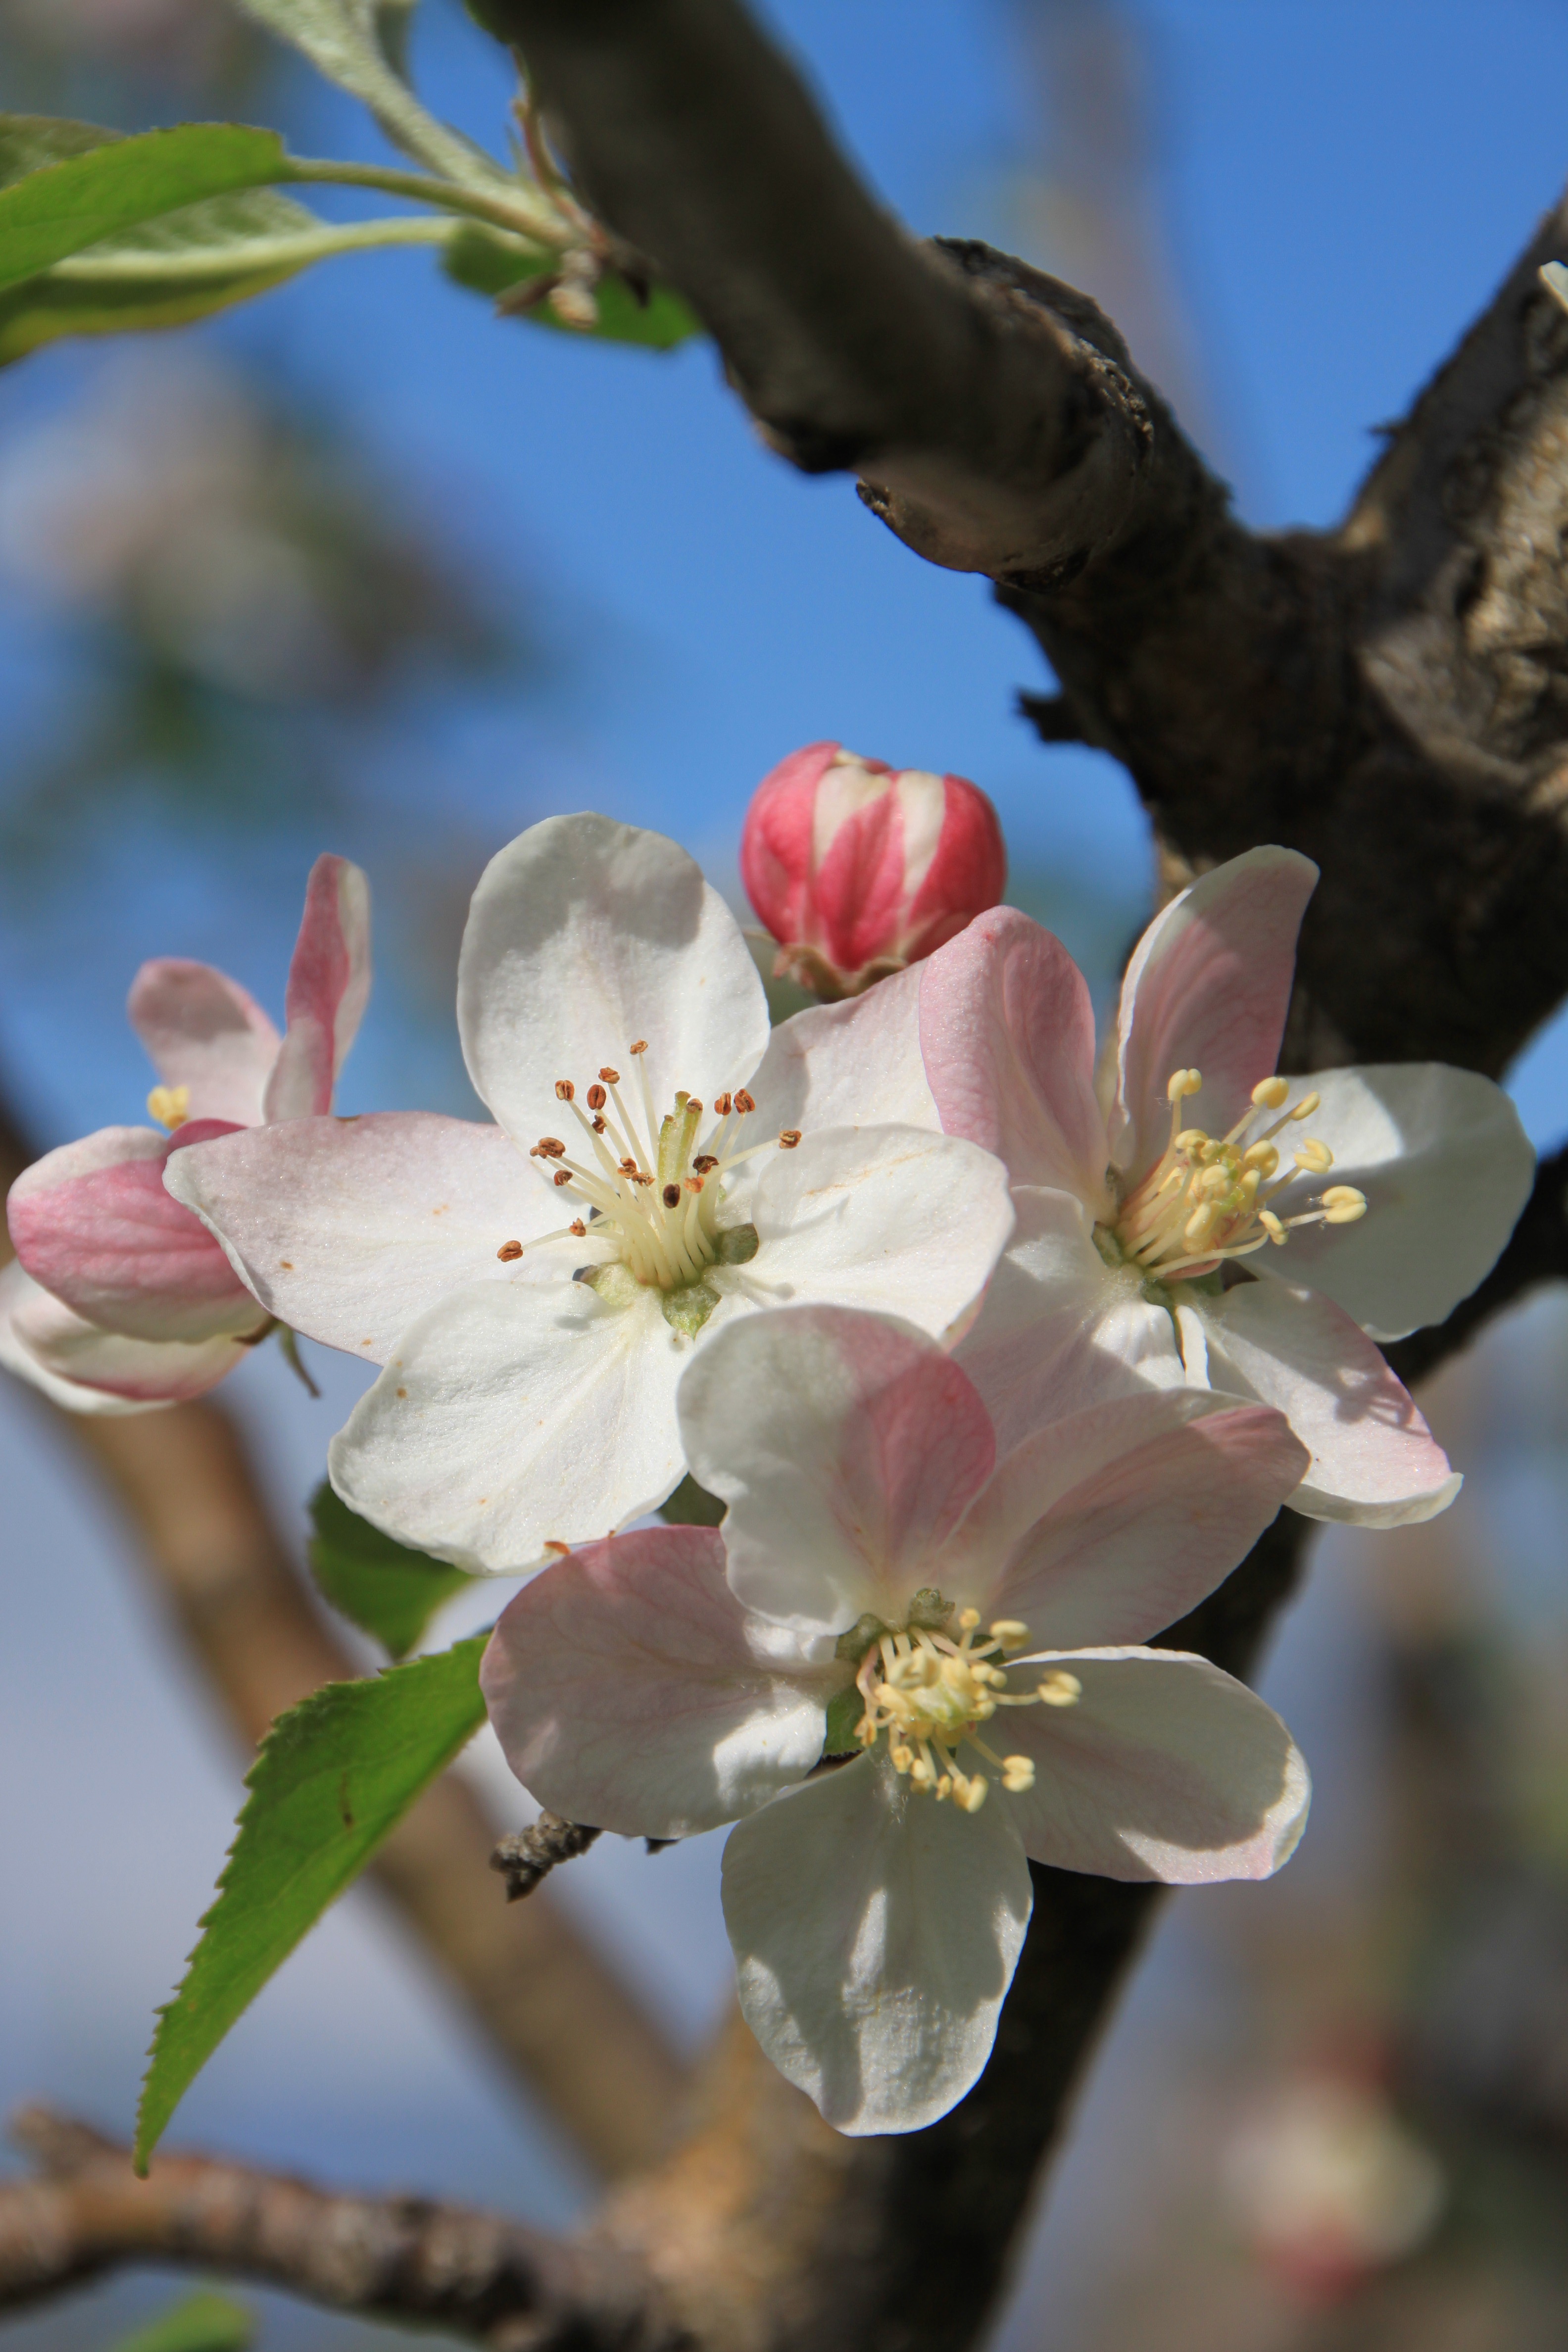
apple, tree, nature, branch, blossom, plant, fruit, flower, petal, food, spring, produce, botany, flora, cherry blossom, plants, flowers, close up, shrub, april, macro photography, flowering plant, rose family, land plant